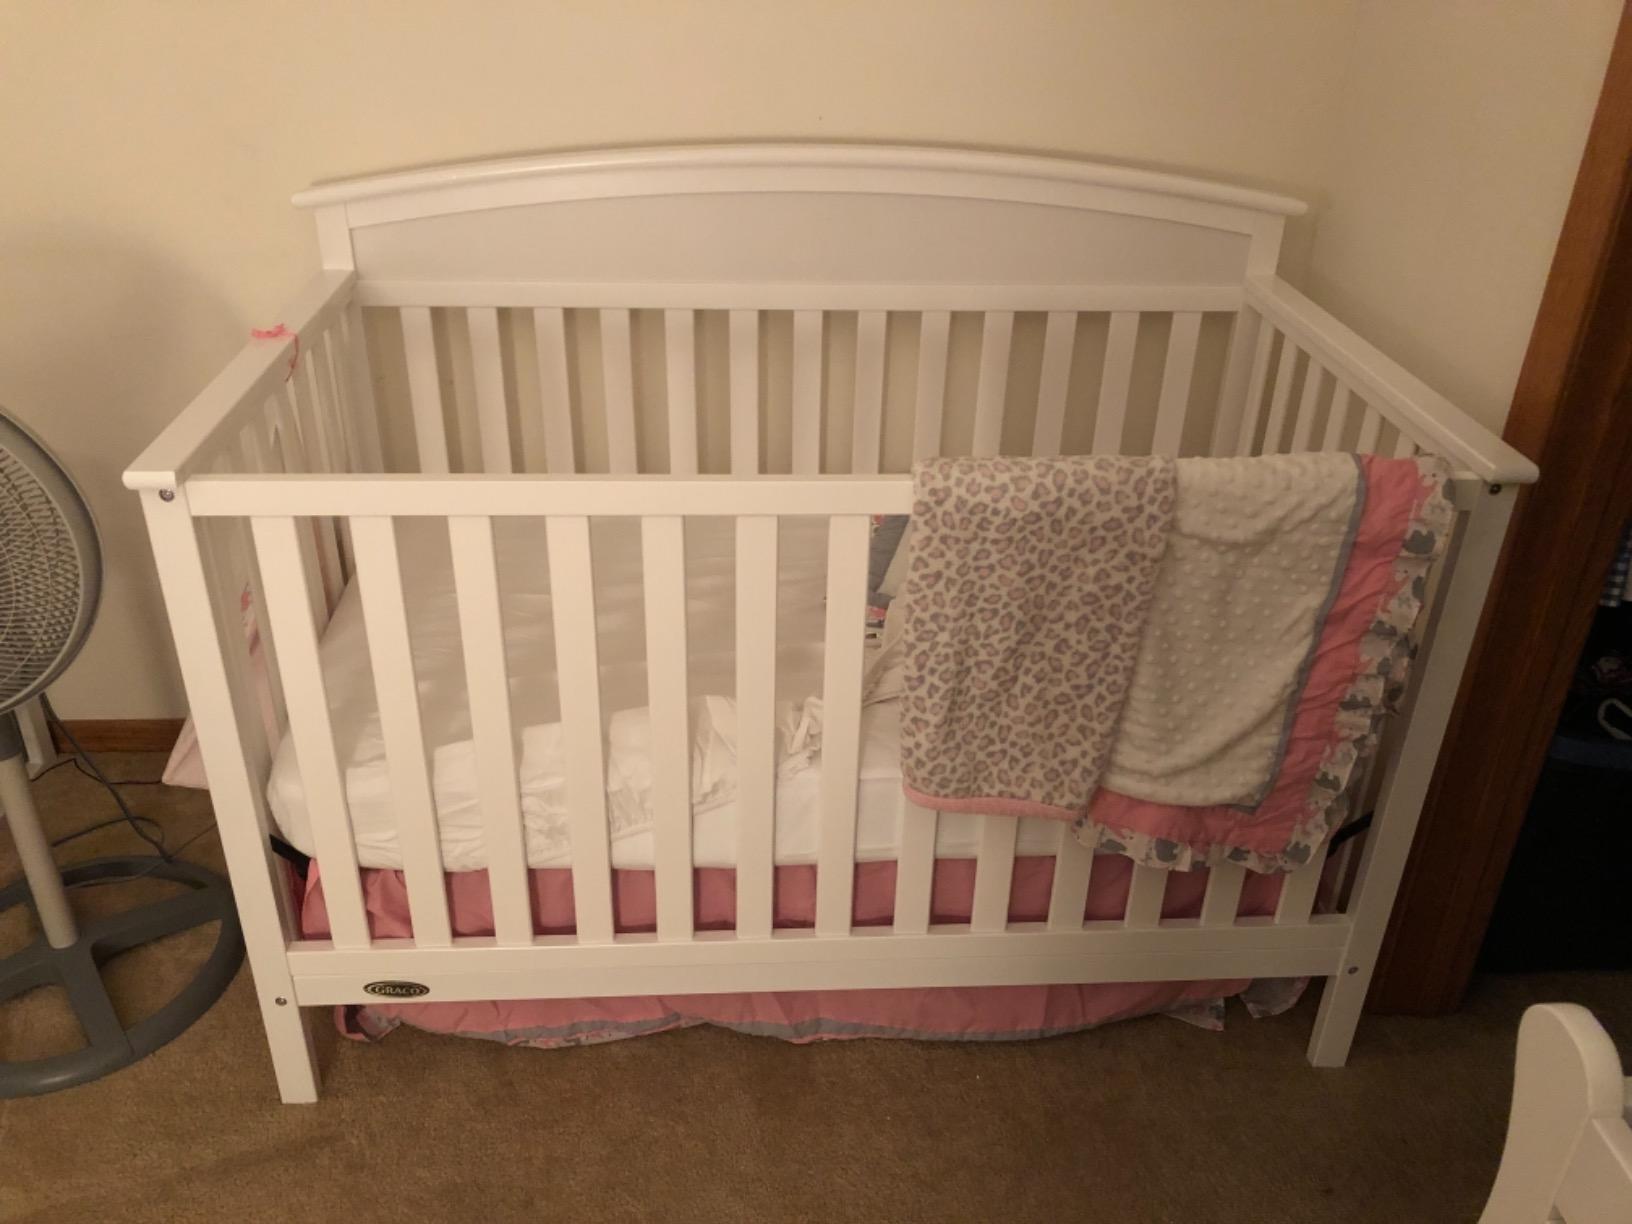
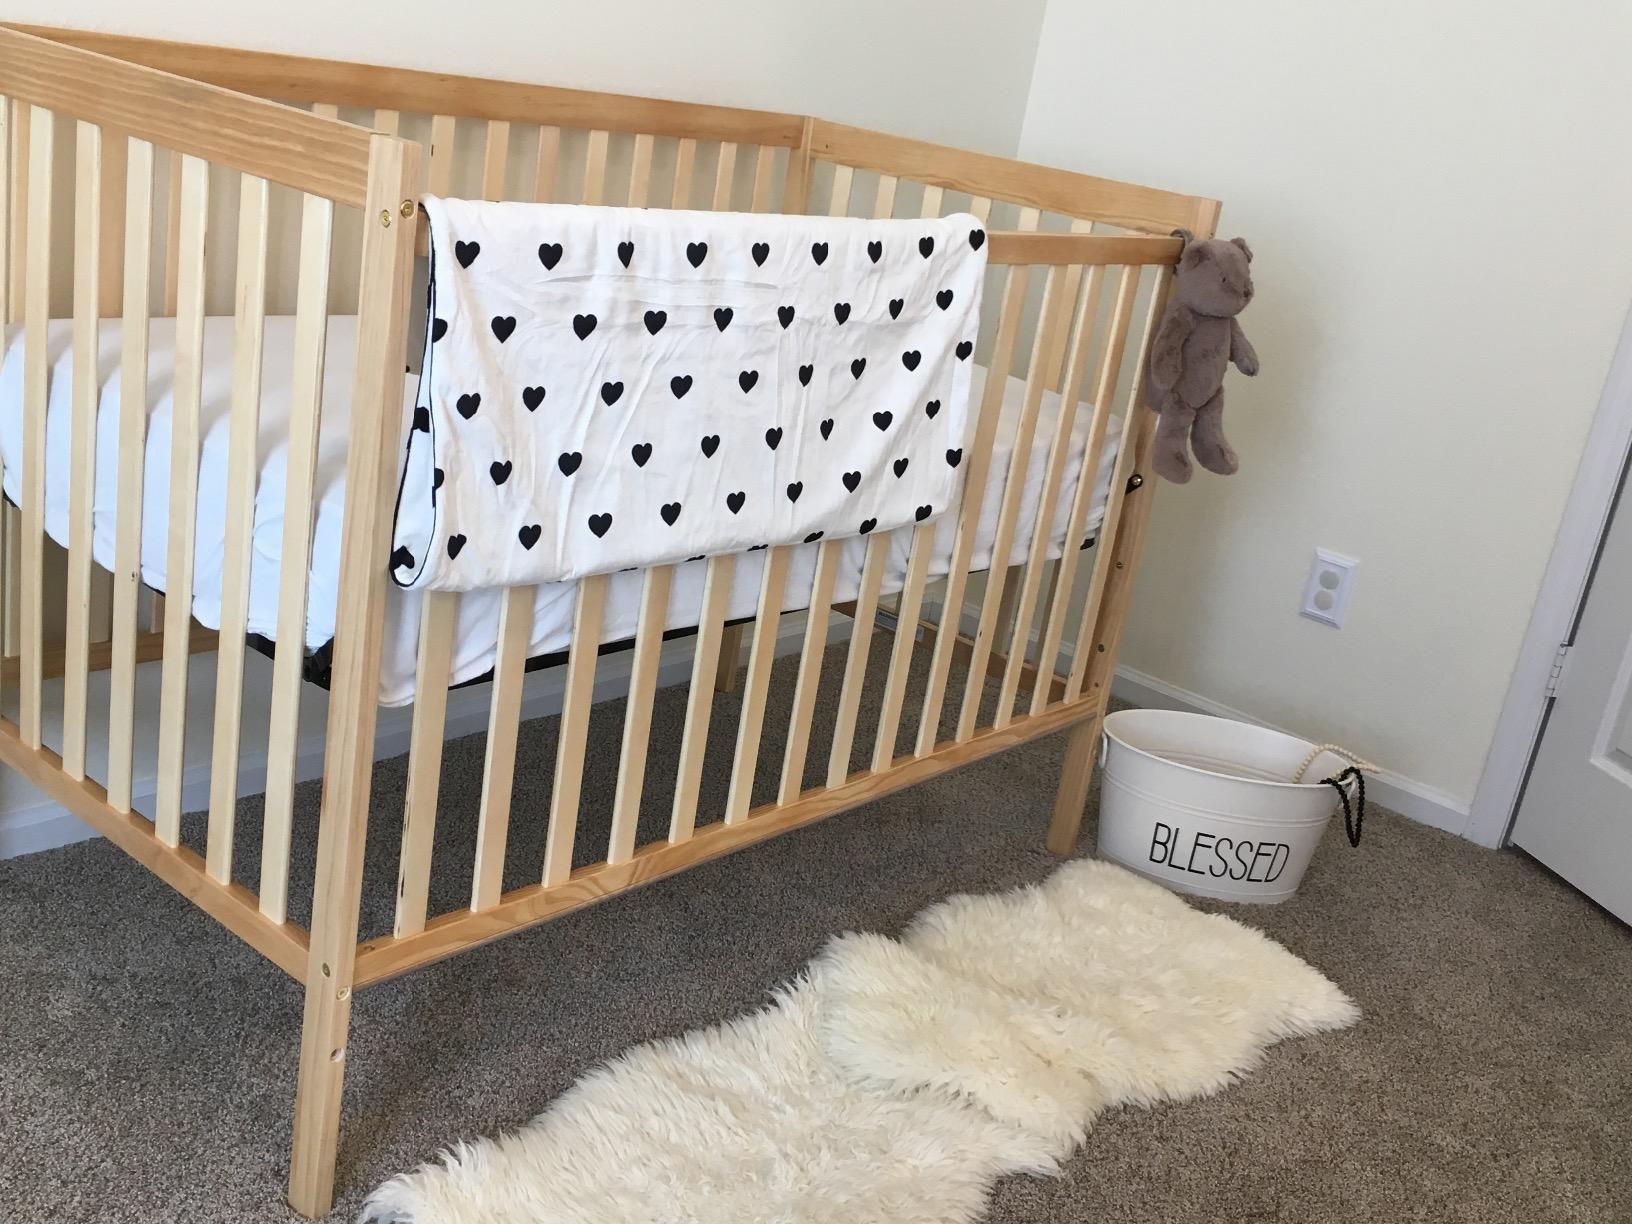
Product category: products_crib
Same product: no